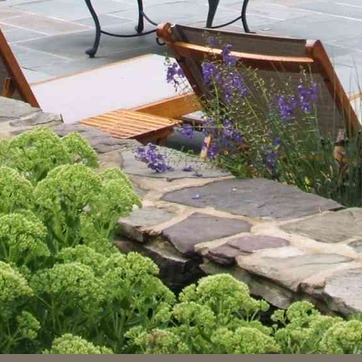
Material: stone